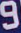
Number: 9